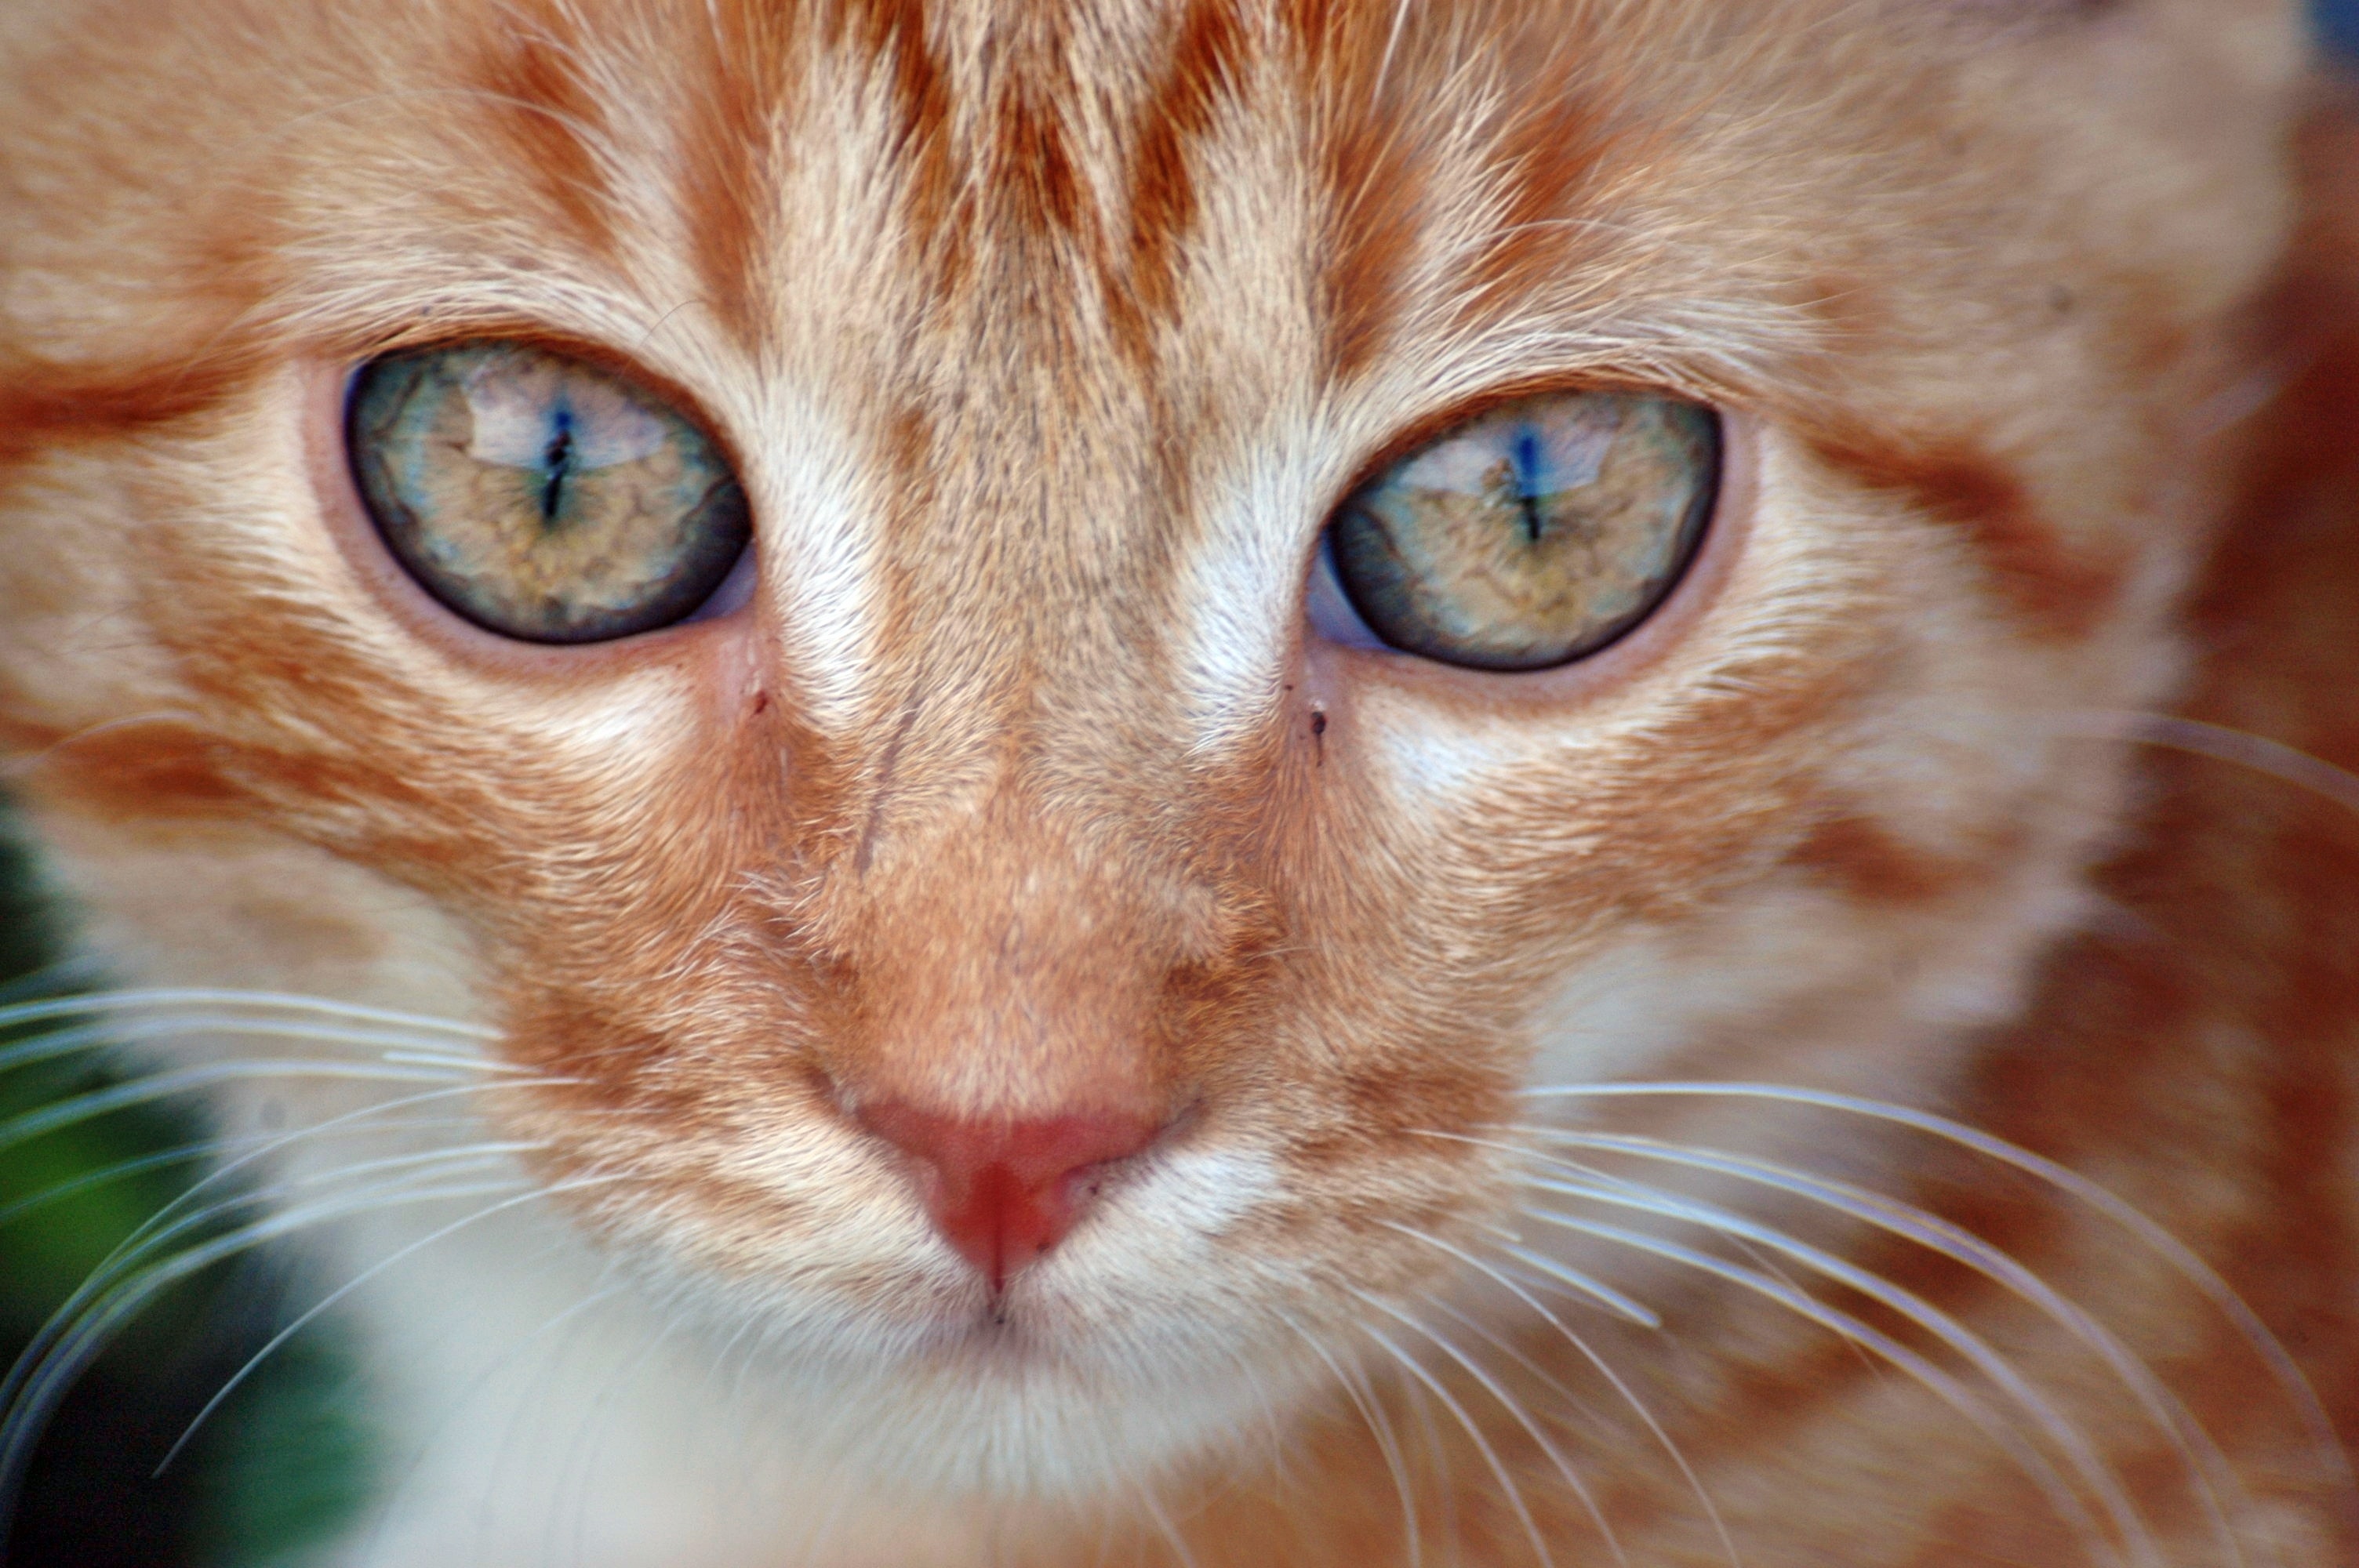
view, portrait, kitten, cat, mammal, close up, nose, eyes, whiskers, snout, eye, look, skin, vertebrate, organ, cat's eyes, tabby cat, bengal, small to medium sized cats, cat like mammal, carnivoran, rusty spotted cat